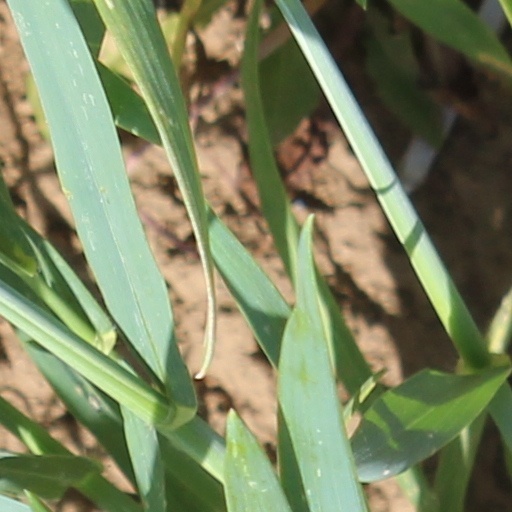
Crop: wheat